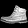
Label: Ankle boot